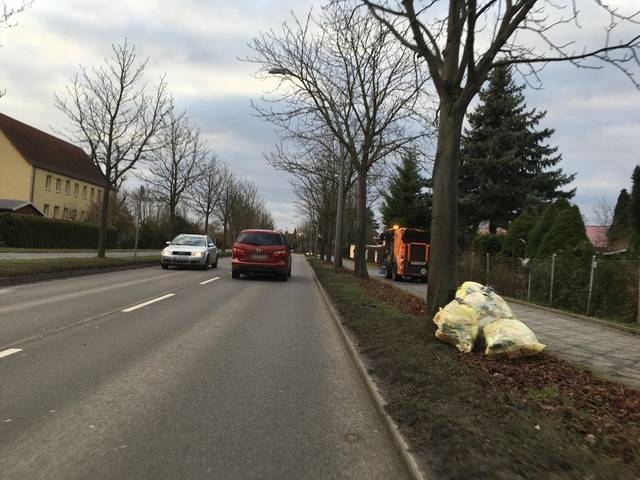
Region: Germany
Coordinates: 52.584, 13.448